Rio Teramoto

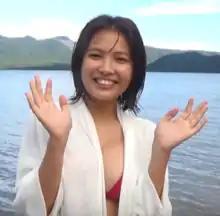
Teramoto in September 2019

Rio Teramoto ("寺本莉緒, Teramoto Rio", born 5 November 2001) is a Japanese actress and former gravure model. She is represented by Les Pros Entertainment.